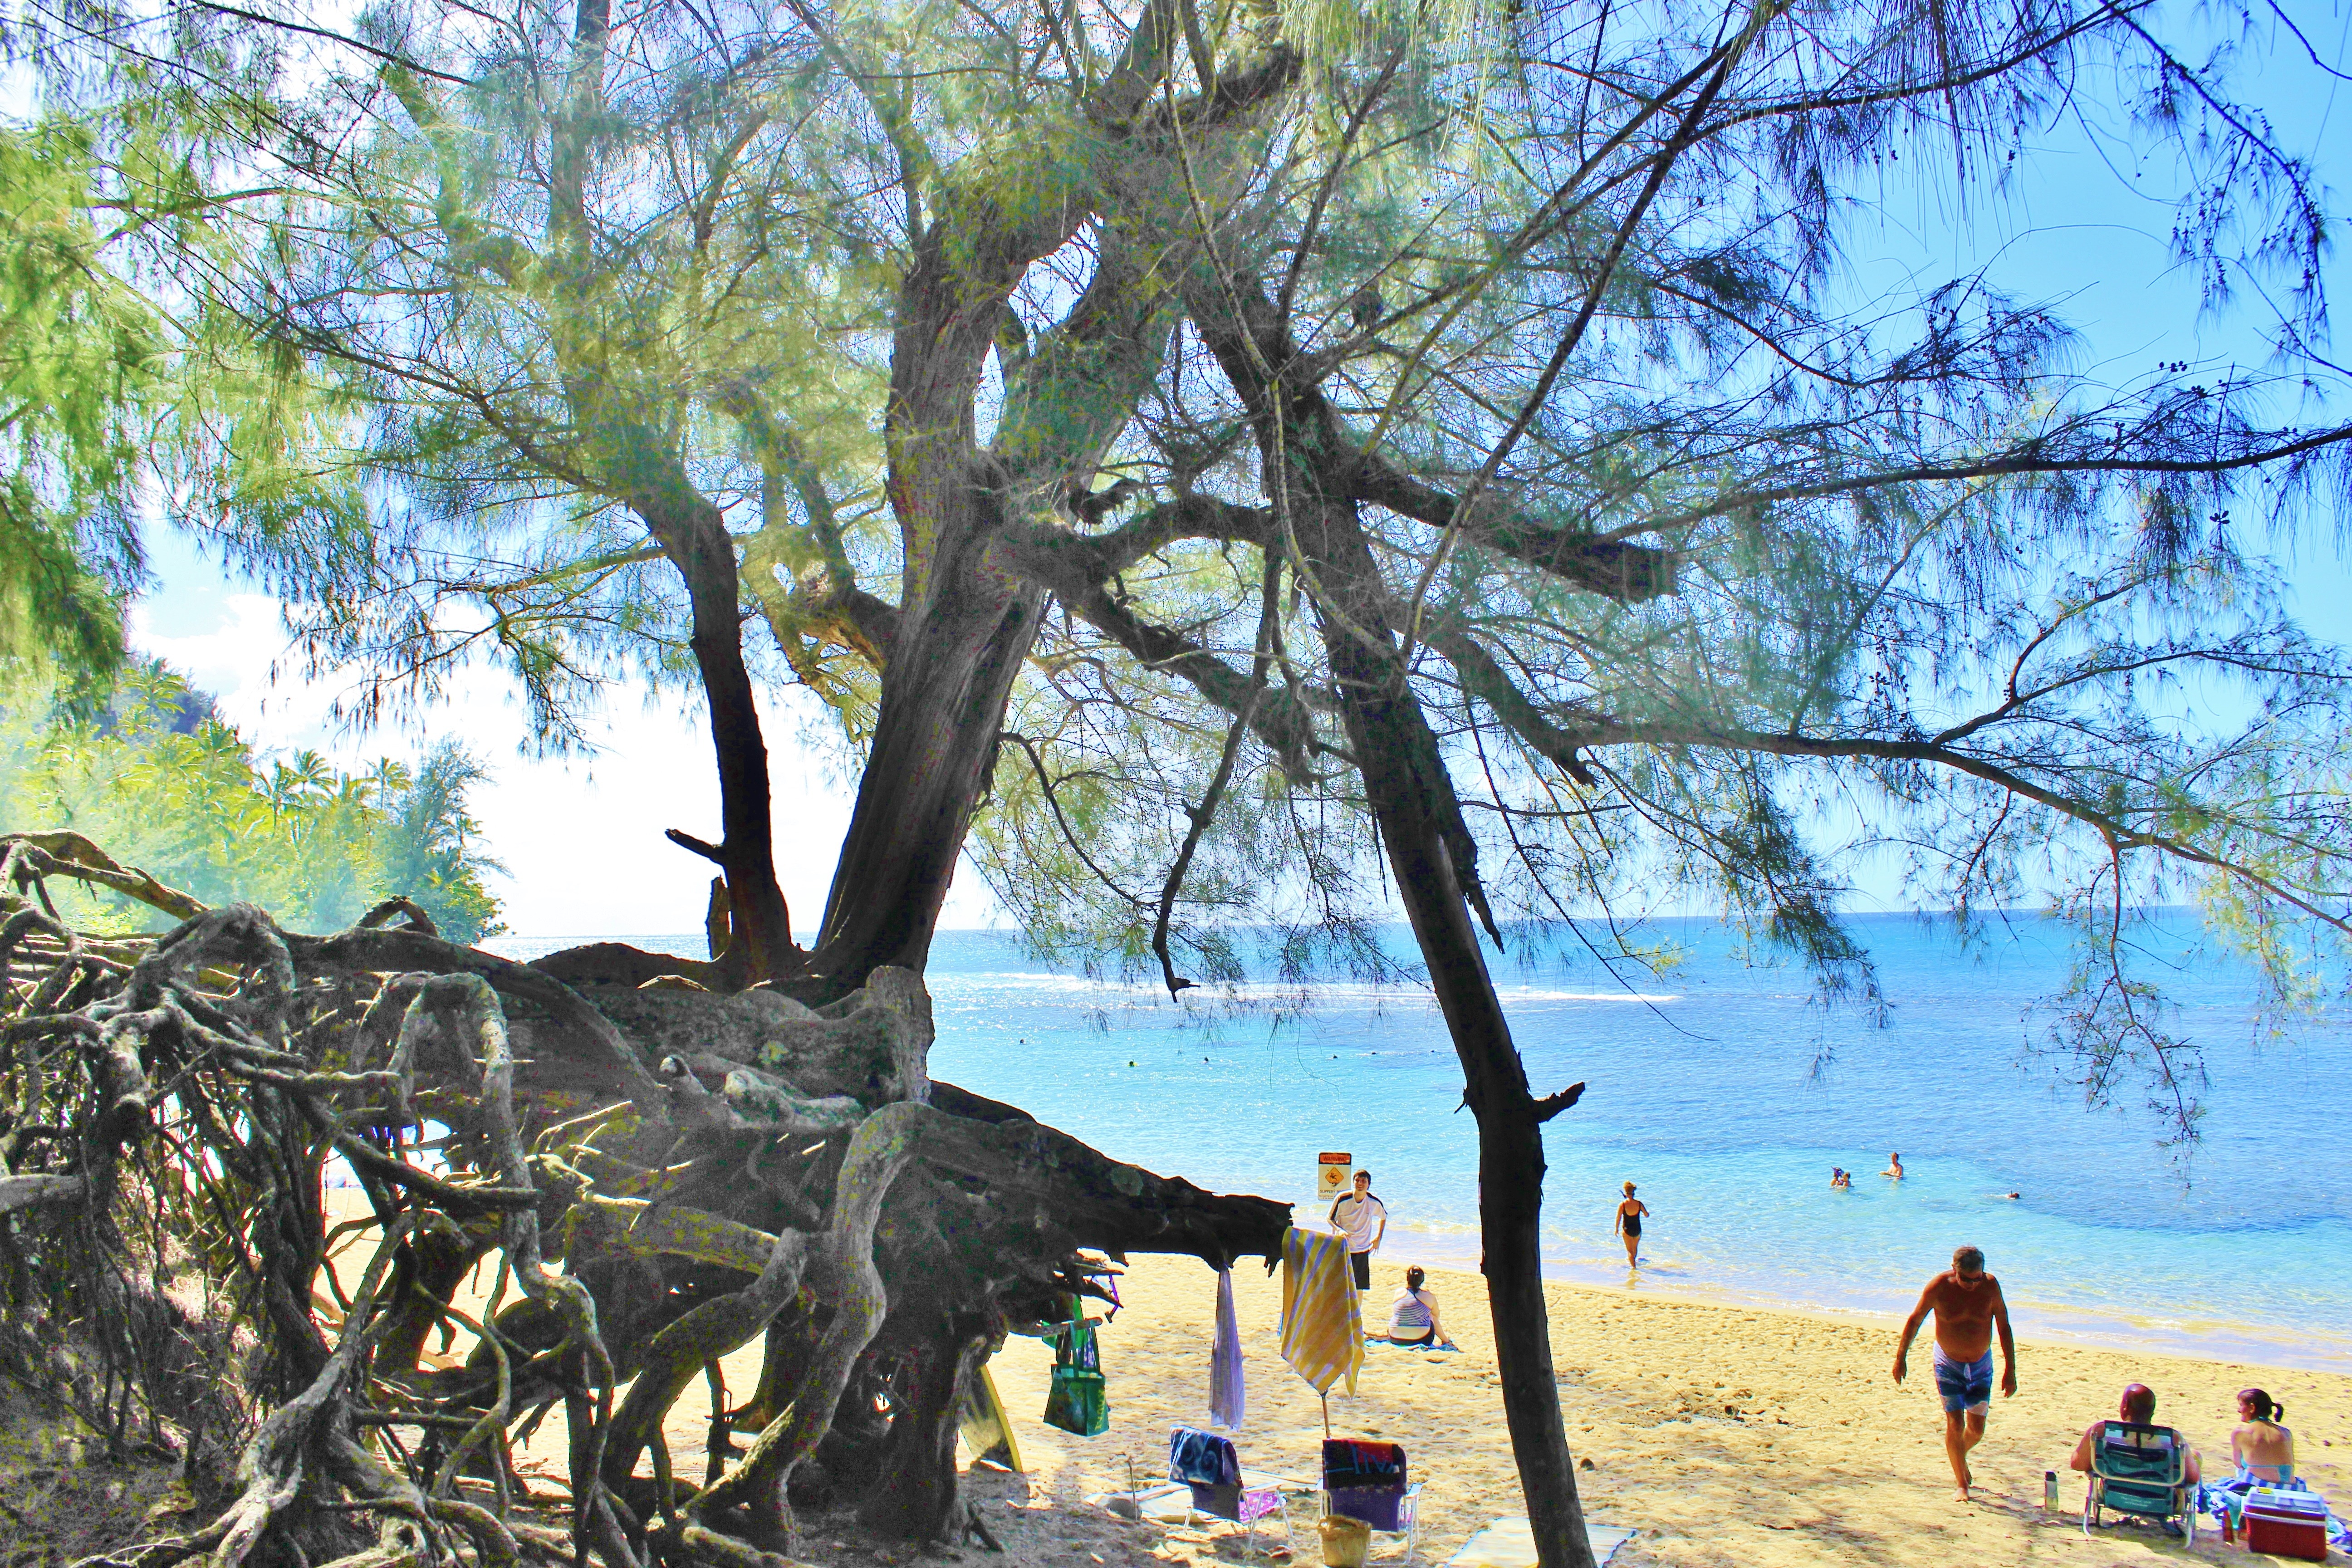
beach, tree, sand, vacation, hawaii, holidays, ecosystem, kauai, hanalei